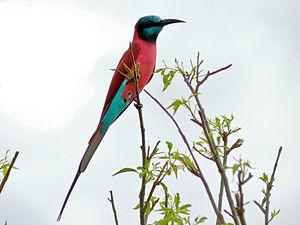
Le Guêpier écarlate est une espèce d'oiseau appartenant à la famille des Meropidae.